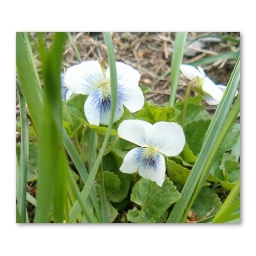
Finally, flowers are blooming, bees are buzzing, butterflies flutter by and my camera's clicking. Have a great weekend, my friends.